Kadhal Kasakuthaiya

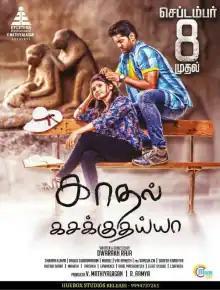
Release poster

Kadhal Kasakuthaiya is a 2017 Indian Tamil-language romantic drama film written and directed by Dwarakh Raja. Featuring Dhruvva and Venba in the lead roles, the film also has veteran actors Charle and Kalpana in pivotal roles. The film began production in mid-2016 and was released on 8 September 2017 to mixed reviews from critics.